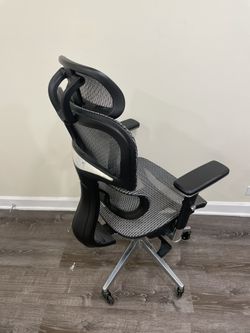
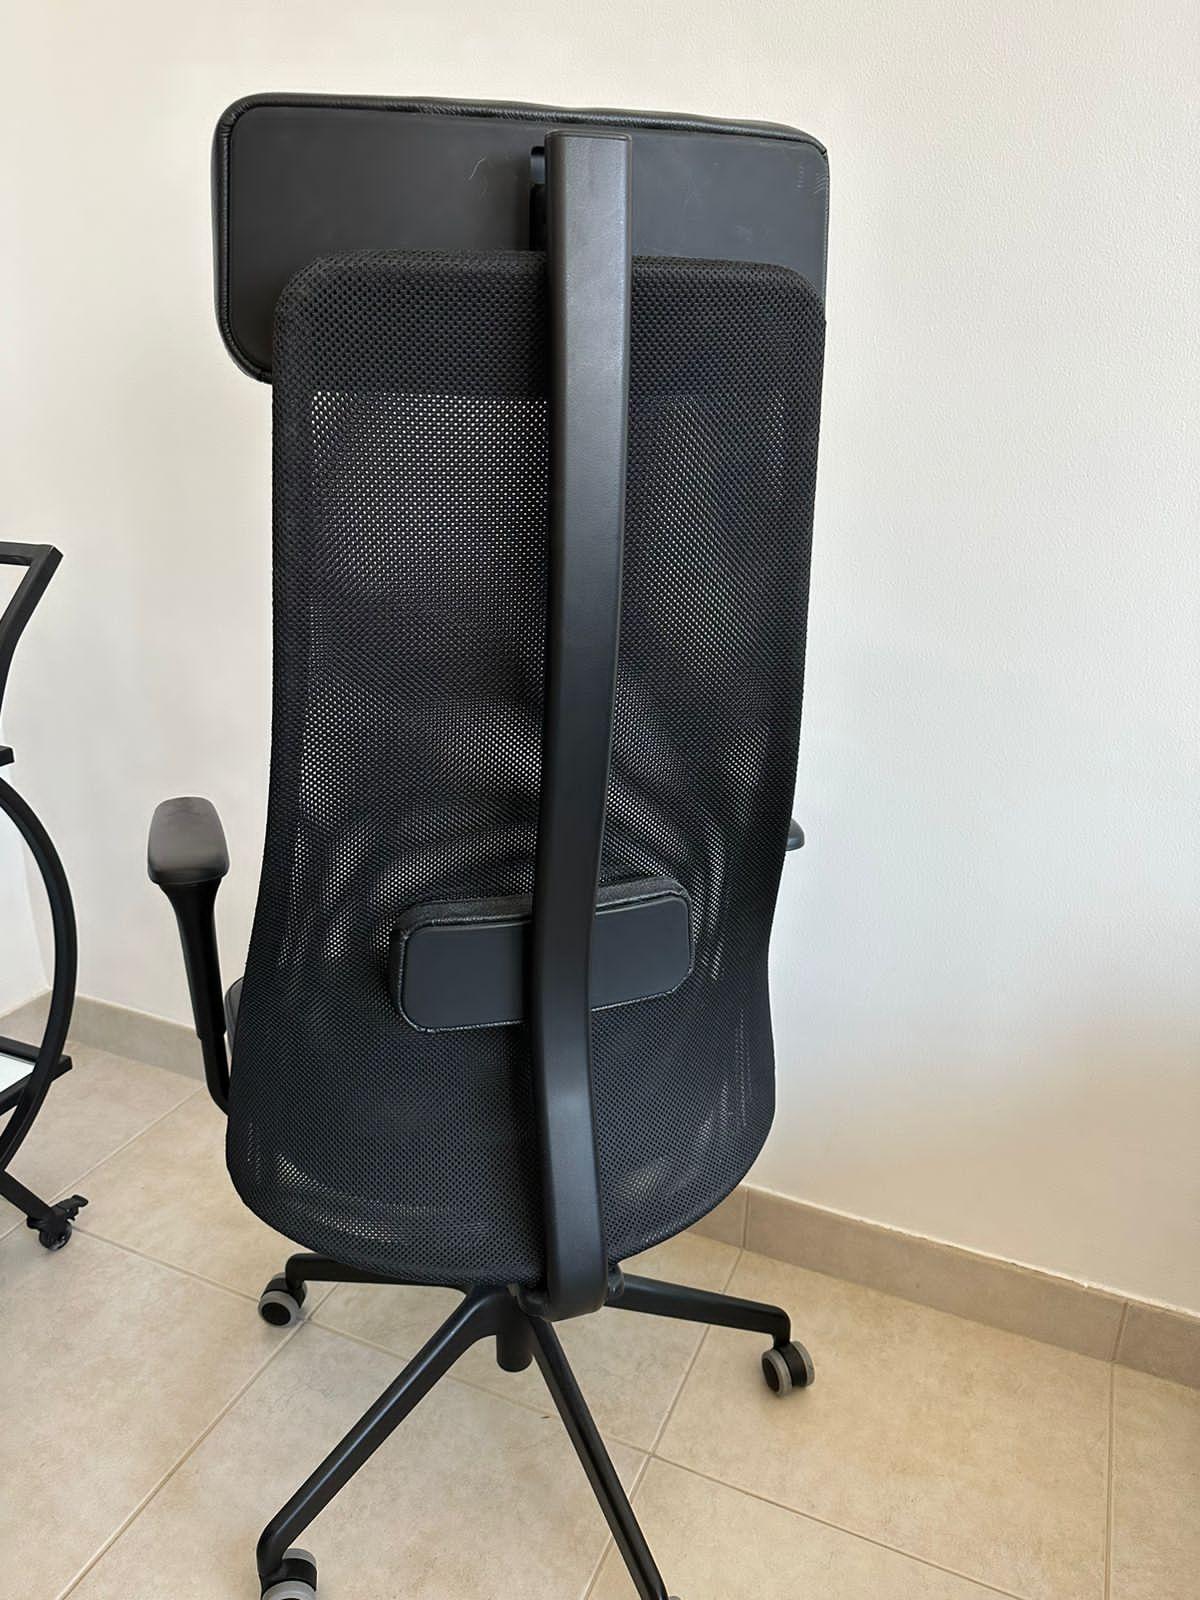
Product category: items_chair
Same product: no